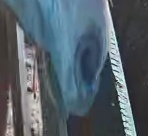
Face region: mouth_nostrils (mouth_chin_nostrils_and_profile)
Pain indicator: moderately_present